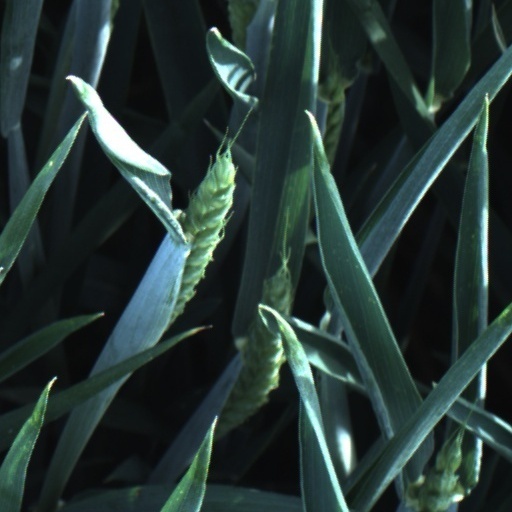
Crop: wheat